Answer in natural language. Where is black colour l shaped countertop with respect to Window? Choose between the following options: right or left
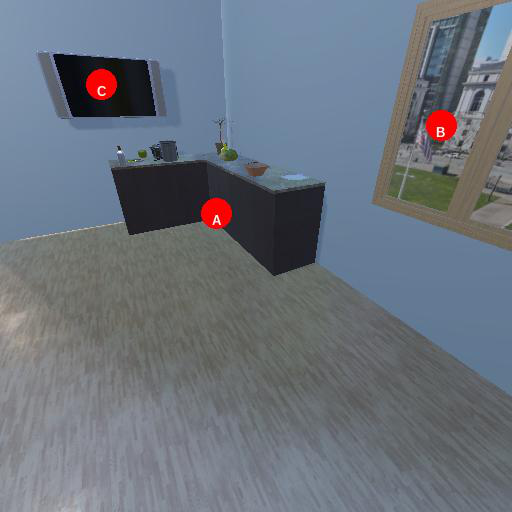
<answer>left</answer>